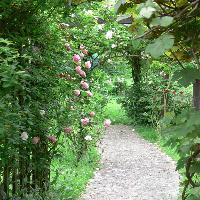
Weather: cloudy or overcast